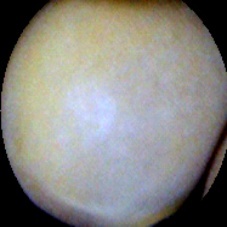
Label: Intact